History of the Polish–Lithuanian Commonwealth (1648–1764)

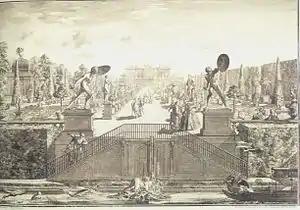
Branicki Palace gardens in Białystok

Prior to the treaty ratification, Augustus still managed to defeat at Kalisz a combined Swedish and Warsaw Confederation force, which left most of the Commonwealth clear of the Swedish occupiers, until Charles entered through Silesia again. The Sandomierz Confederation held to their alliance with Peter I of Russia also during the Charles' Moscow offensive, when the Russian troops left Poland. Stanisław Leszczyński's forces, charged with protecting the rear end, were defeated by his and Charles' Polish adversaries at the Battle of Koniecpol. Stanisław and von Krassow (commander of the Swedish units left in Poland), thwarted by the Sandomierz confederates again, were unable to break through to join Charles who was stuck in Ukraine, where the Cossack hetman Ivan Mazepa largely failed to deliver on his promised support for the Swedes. The Swedish supply train approaching from Livonia was destroyed by the Russians, and thus the actions of the Sandomierz Confederation alliance significantly contributed to Charles' ultimate failure at the Battle of Poltava in 1709.